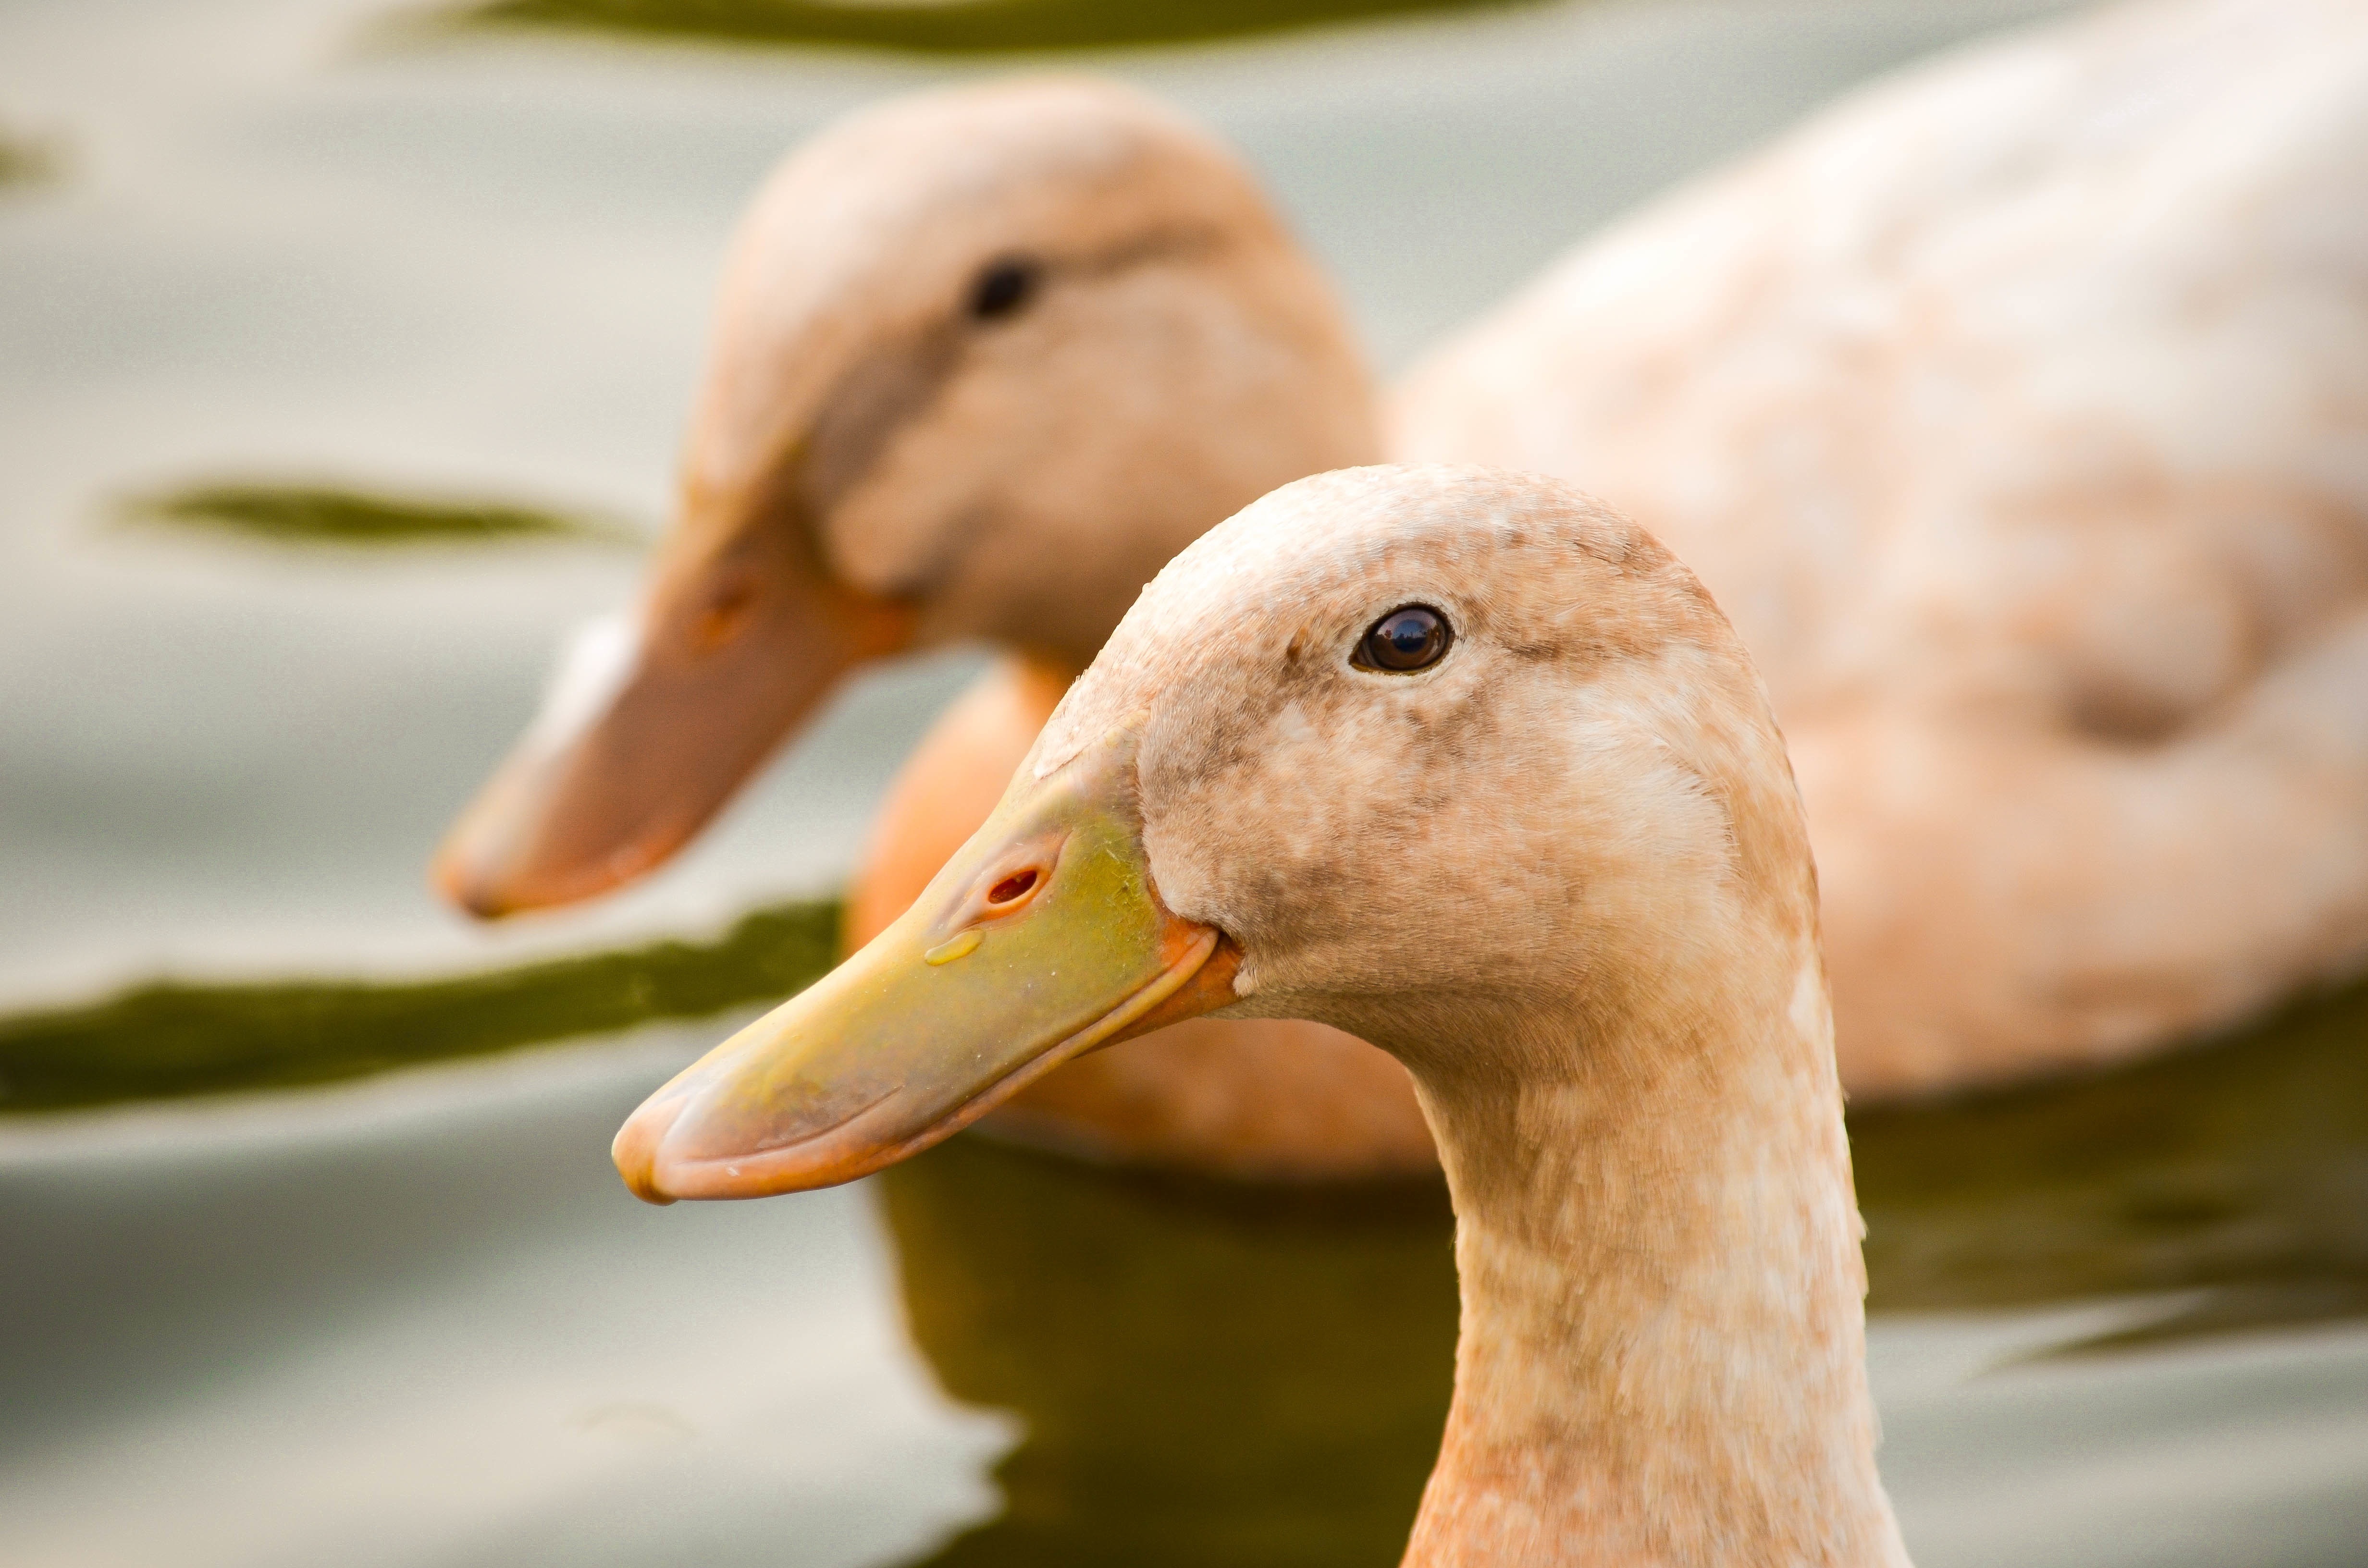
water, nature, bird, animal, wildlife, beak, flight, park, floating, fauna, swimming, ecology, poultry, close up, outdoors, birds, duck, feathers, goose, paddling, vertebrate, ducks, lakes, waterfowl, ponds, water bird, mallard, ducklings, canard, streams, ecological, beaks, creeks, quack, drakes, ducks geese and swans